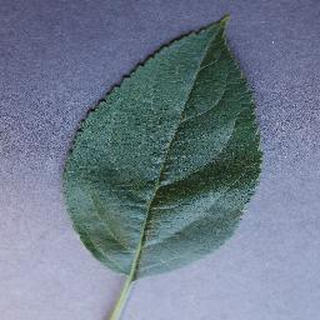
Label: healthy_apple